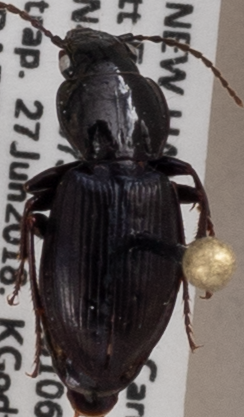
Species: Pterostichus pensylvanicus
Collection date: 2018-06-27
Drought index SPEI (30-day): -0.156
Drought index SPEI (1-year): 0.47
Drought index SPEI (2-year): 0.47